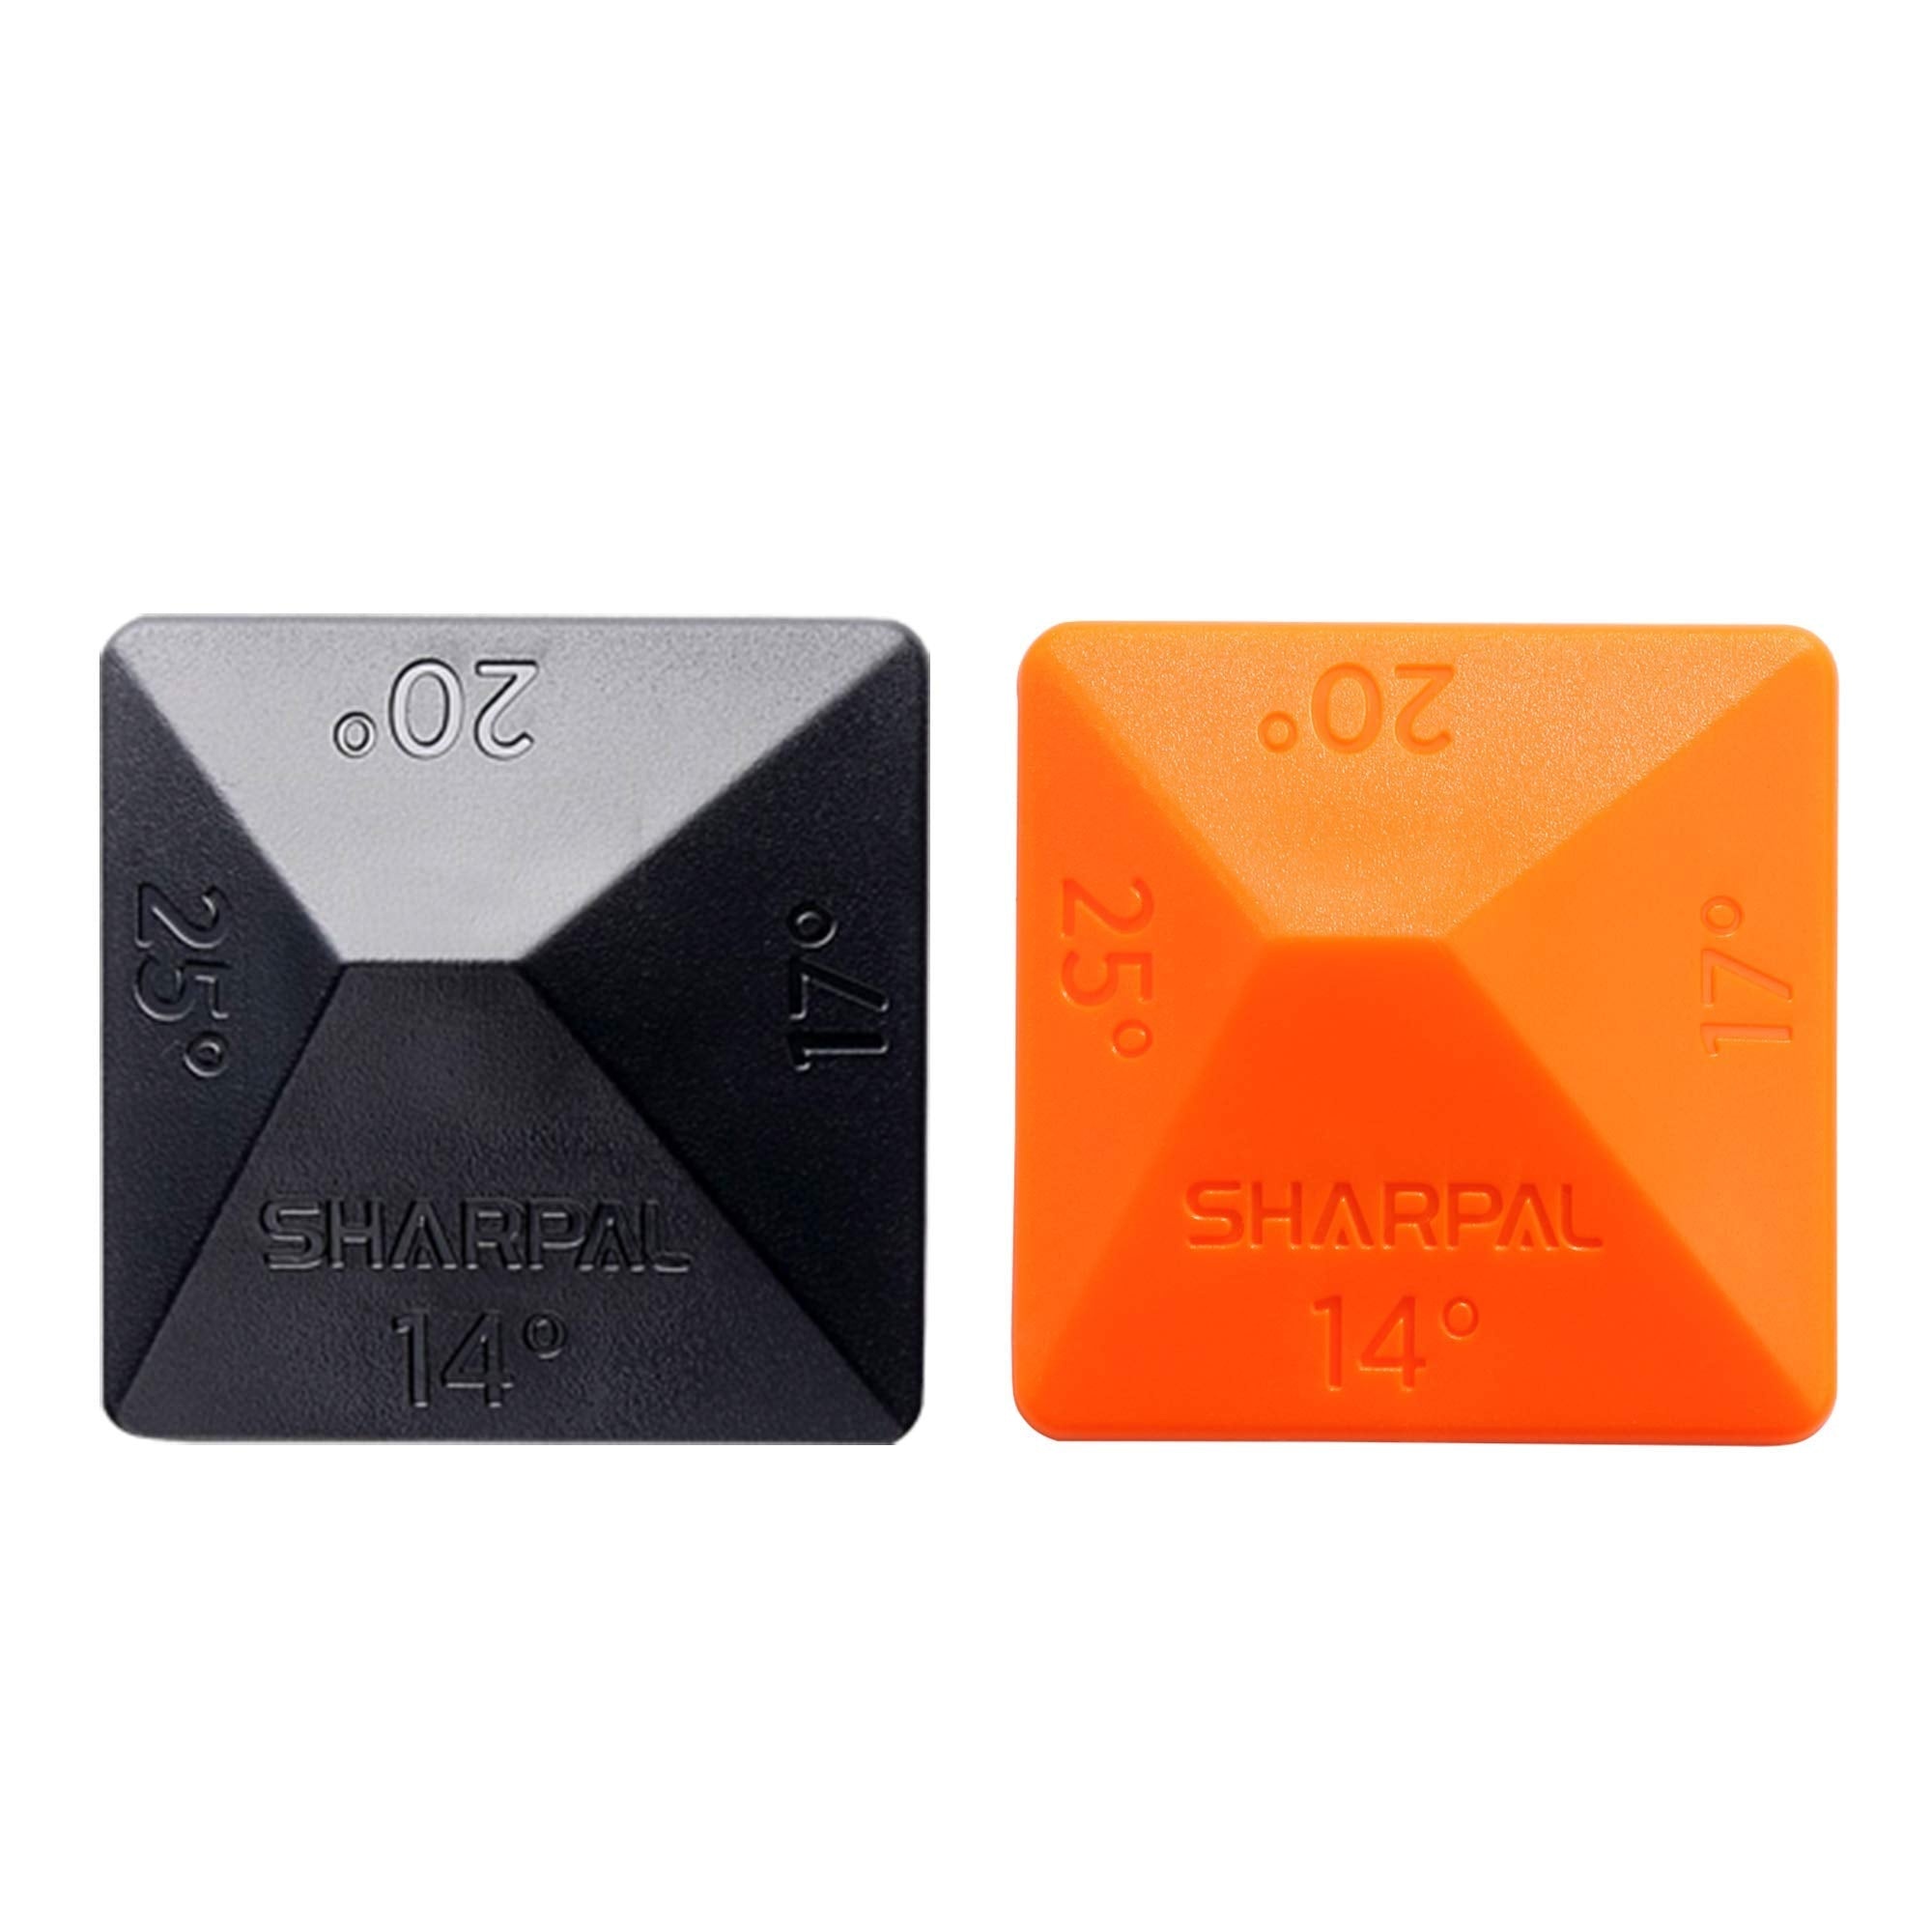
SHARPAL 196N Angle Pyramid Whetstone Knife Blade Sharpener Sharpening Stone Angle Guide 2-Pack, 4 Universal Angles-14°, 17°, 20°, 25°
SHARPAL 196N Angle Pyramid Whetstone Knife Blade Sharpener Sharpening Stone Angle Guide 2-Pack, 4 Universal Angles-14°, 17°, 20°, 25° Product Features It makes sharpening blade edge like a pro! Each integrated with 4 universal angles-14, 17, 20, 25 Patent pending design to guarantee exact angle regardless of blade size The orange angle guide is with magnetic base applied to sharpening stone of ferrous metal construction The black one is with anti-slip rubber pad base applied to traditional sharpening stone, ceramic whetstone, etc.
Brand: SHARPAL
Category: Hardware > Tools > Sharpeners